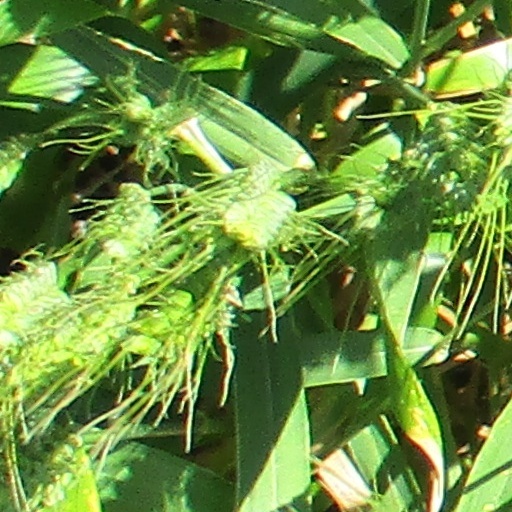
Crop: wheat